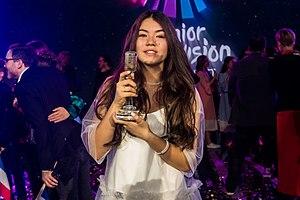
Le Concours Eurovision de la chanson junior 2017 est la 15ᵉ édition du Concours Eurovision de la chanson junior. Il se déroule le 26 novembre 2017 à Tbilissi, en Géorgie.
Polina Sergueïevna Bogoussevitch, née le 4 juillet 2003 à Moscou en Russie, est une chanteuse russe, connue pour avoir représenté la Russie au Concours Eurovision de la chanson junior 2017 à Tbilisi en Géorgie, avec sa chanson Wings, avec laquelle elle remporta la compétition.